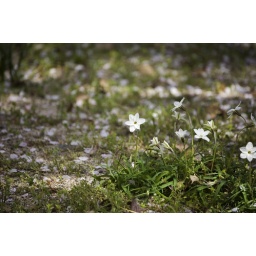
As the Sakura fall little white wild flowers spring up under the tree.Iizuka City, Fukuoka, Japan